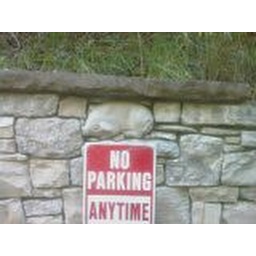
pig in stone wall